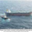
Label: ship